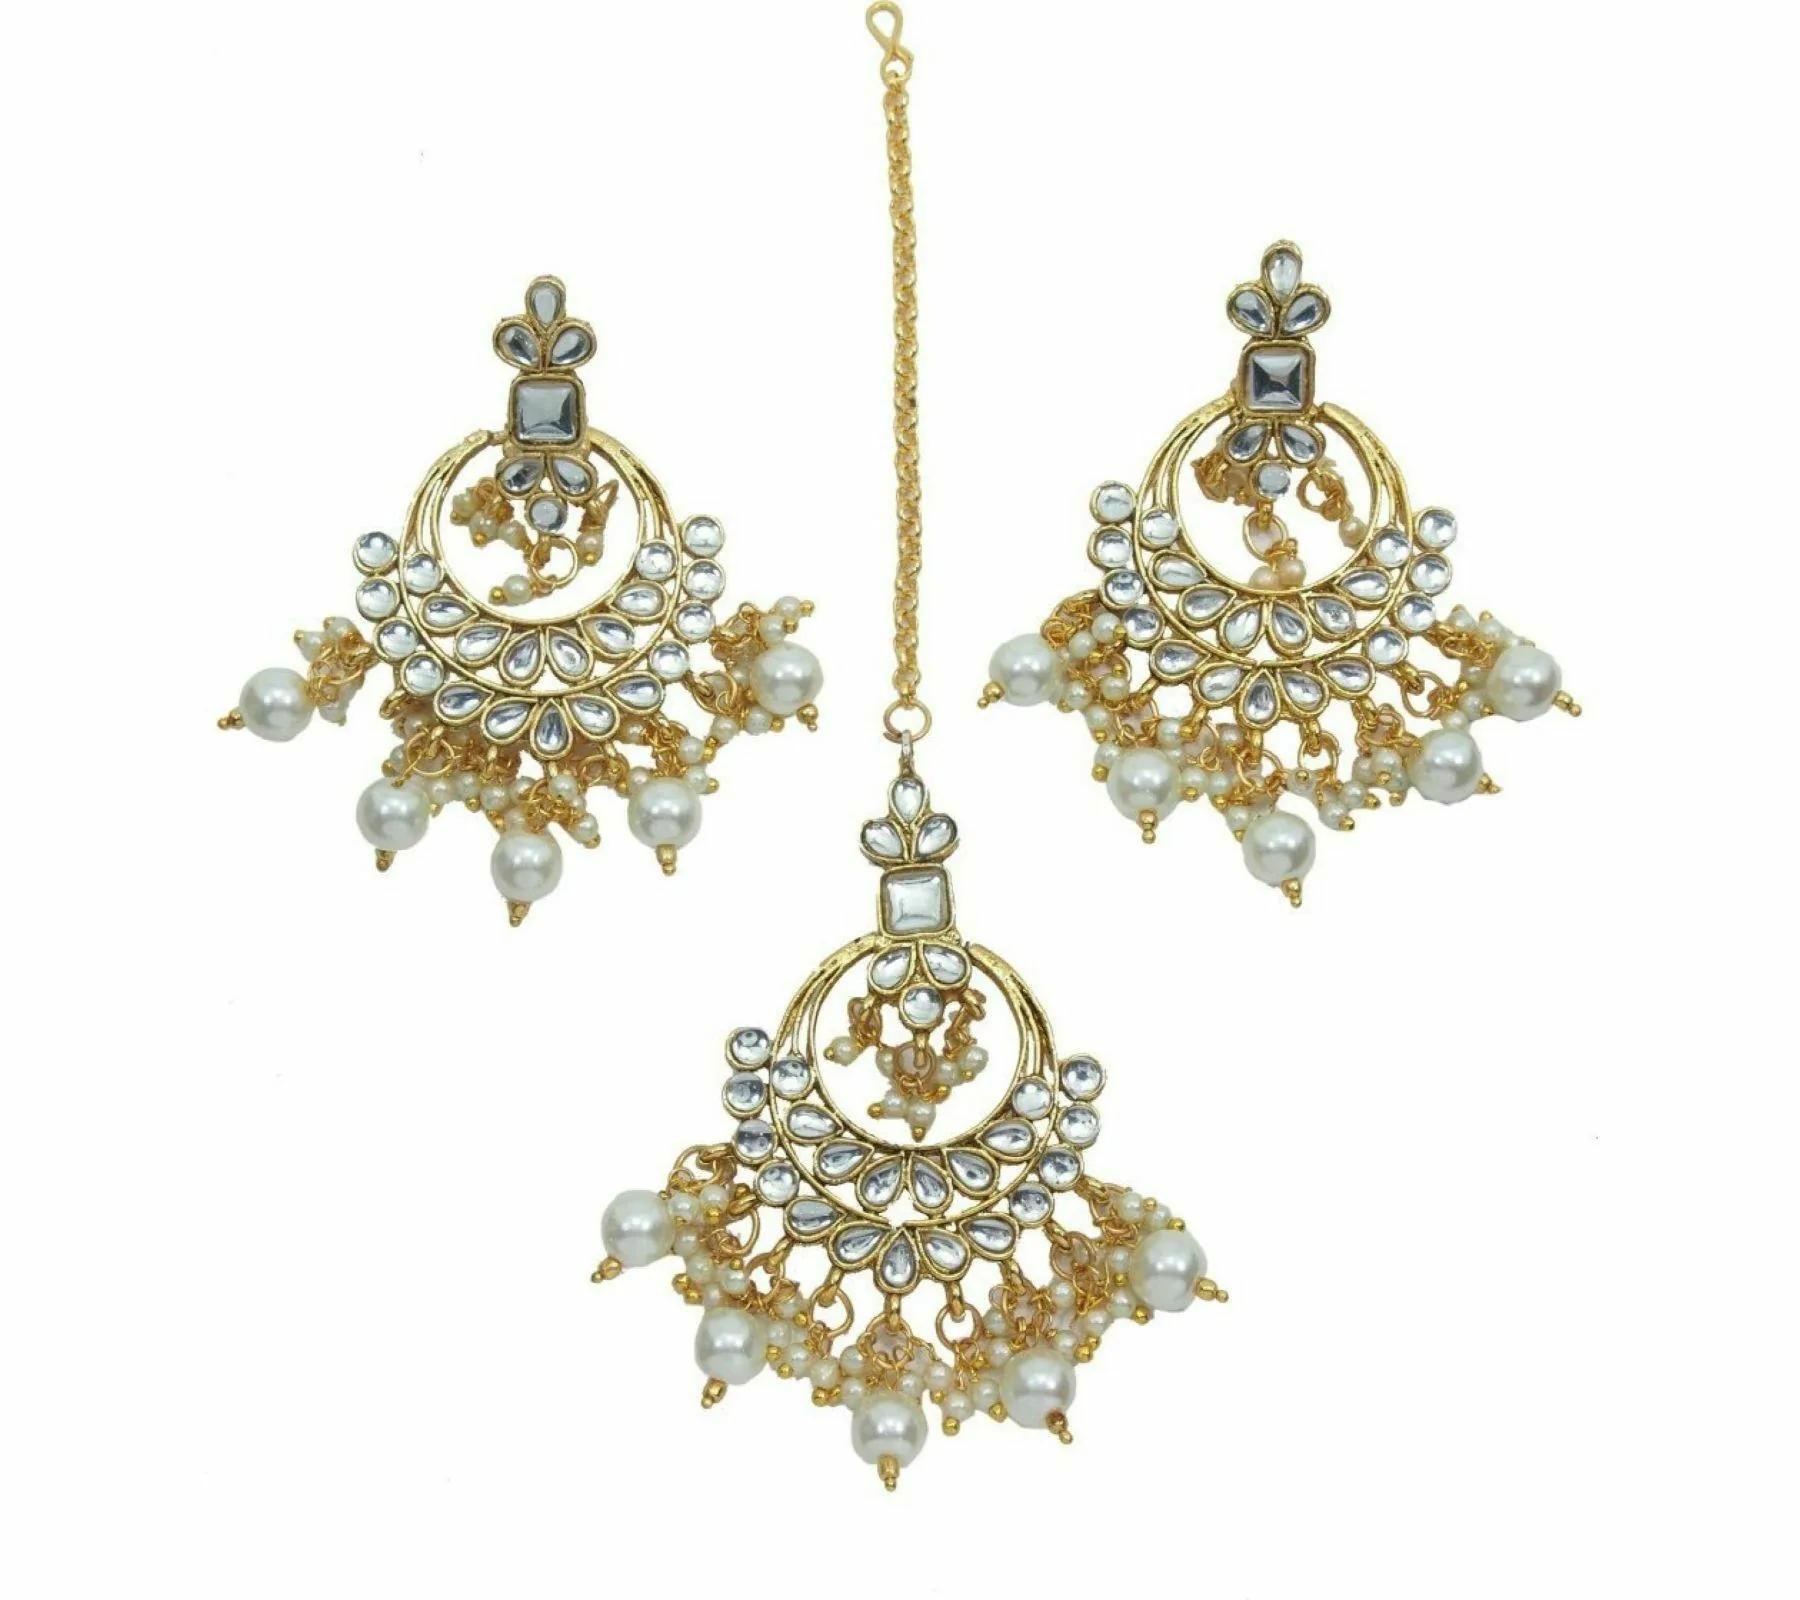
 Gyaan Jewels Handmade Gold Plated Alloy Necklace, Earring and Maang Tikka Set White, Gold (Women, Girls) (Pack of 1) Free Size
Type: Necklaces
Brand: Gyaan Jewels
Price: Rs. 949
 Gyaan Jewels Handmade Gold Plated Alloy Necklace, Earring and Maang Tikka Set White, Gold (Women, Girls) (Pack of 1)
Features: These are very easy to use being lightweight and has a design which makes it very comfortable,Superior quality and skin friendly,Made from premium quality material this product assures to remain in its original glory even after years of usage,Perfect gift ideal valentine, birthday, anniversary gift your loved ones
Included: 1 Necklace, 1 pair Earrings, 1mang tika